Finnish war children

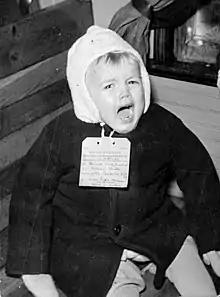
A Finnish war child in Boden, Sweden.

After the war, Finland experienced times of economic hardship, and also substantial insecurity with regard to the Soviet Union's plans for Finland, which resulted in the delay of the return of the children for several years. Ultimately, about 20% of the war children stayed with their foster families after the war, who often adopted them. Many more returned to Sweden as adults, when the prolonged post-war hardship in Finland pushed large contingents of unemployed Finns to Sweden's booming economy in the 1950s–60s.